Craig Woods

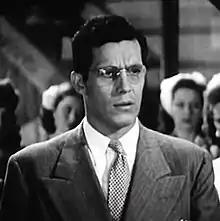
Woods in "Career Girl" (1944)

Craig Woods (born Harry Lewis Woods Jr.; April 14, 1918 - September 12, 1974) was an actor who appeared in films during the Golden Age of Hollywood and later appeared on television. He was under contract with Columbia Pictures in the early 1940s. His father was screen actor Harry Woods, who was known for playing villains. His mother was Helen Hockenberry. In 1940, he enlisted in the US Army Air Corps.